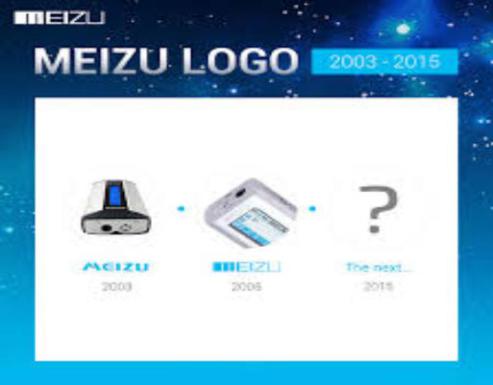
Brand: meizu
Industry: Electronic